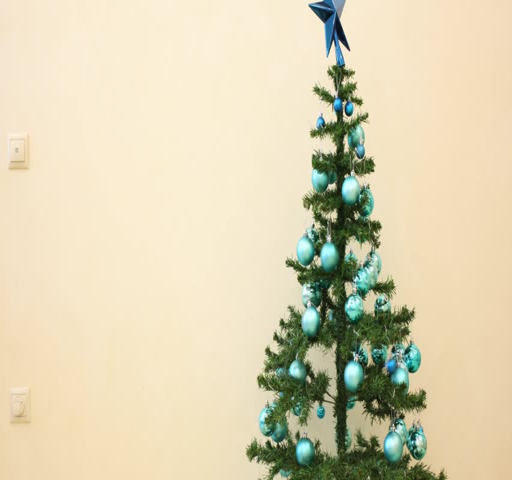
on the christmas tree appear blue decorations and then disappear in empty room .